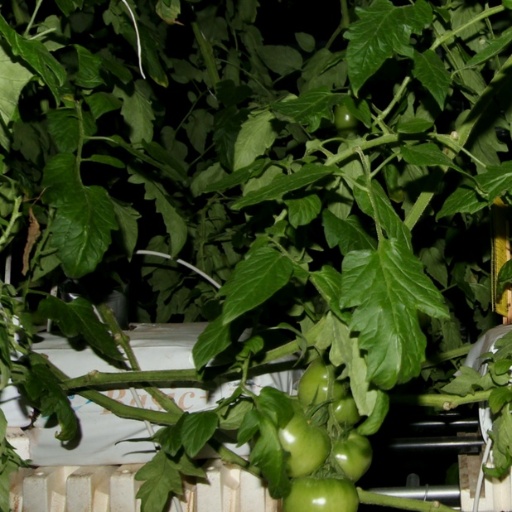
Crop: tomato